2022 Tour de France

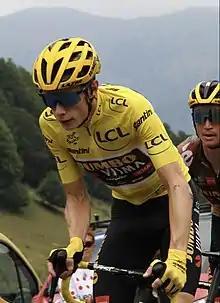
Jonas Vingegaard in the yellow jersey

During the second week, stages 10 and 18 were disrupted by Climate Change protesters, which forced stages to be halted for a short period. Media discussed the legitimacy of the protest and the effect that climate change was having on the Tour, while other coverage expressed annoyance at the disruption to the race. The second week of the race was affected by an intense heat wave, with several stages having temperatures of around . Some riders suffered heat stroke including Alexis Vuillermoz on stage 9.